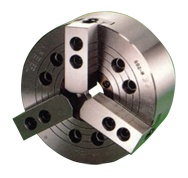
Thru-Hole Wedge Power Chuck - 10" A6 Mount; 3-Jaw
Item #: HE65N210A6 Manufacturer: Strong Mfg #: N210A6 Technical Specifications: *Brand Name: Strong *Chuck Size: 10 *Class: Lathe Chucks & Accessories *Hole Size: 2.953 *Mount: A-6 *Number of Jaws: 3 *Type: Thru-Hole Wedge Type Power Chuck Description: *3-Jaw Wedge Type PowerChucks (With Adaptor) *Directly Interchangeable With Kitagawa *N-200A & V200A Series Chucks Strong 3-jaw large thru-hole draw tube and draw bar operated power chucks come with 1.5mm x 60° metric serration master jaws, one set of soft blank top jaws, semi-finished draw nut, T-nuts, mounting hardwares, and draw nut wrench. *Assembled with adaptor for mounting ASA B5.9 or type A1 and A2 spindles. *Manufactured from high grade alloy steel. All sliding surfaces are hardened and ground for accurate actual running and long service repeatability. *All parts directly interchangeable with Kitagawa. *Accuracy .0005" Shipping Info: *Actual Weight - 116.0000 *Addl Fee Over 70lb - $19.00 per item
Brand: ET02
Category: Hardware > Tools > Lathes